Terry Hirst

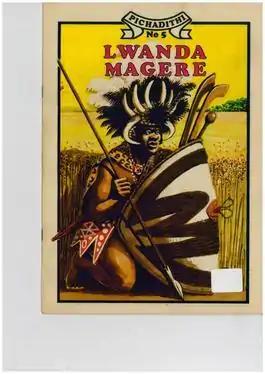
Sample of Terry Hirst's artwork.

Forced to face the "usual artist's problem of how to make a living," Hirst decided to awaken an old dream. It had always been his ambition to create a local comic book industry. Hirst was able to persuade a leading local publisher, Kul Bakhou, that an unexplored market existed and that it would be mutually beneficial to explore this market. The result was a children's comic-book series called Pichadithi which was a re-telling of African folk-tales ("hadithi" in Kiswahili). Kul's company, Kul Graphics, agreed to pay Hirst up-front on receiving completed, camera-ready artwork monthly, thus financing the completion of the next month’s issue. Hirst was originally contracted by Kul to do the first ten titles, which Hirst hoped would be enough to get him back on his feet, and it was.